Phineas Lawrence House

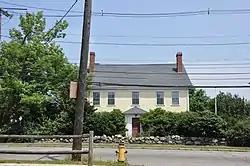

The Phineas Lawrence House is a historic house at 257 Trapelo Road in Waltham, Massachusetts. The -story wood-frame house was built c. 1807-08 by Phineas Lawrence, member of the locally prominent Lawrence family, who had owned land in the northeastern part of Waltham since the 17th century. The house is a well-preserved example of Federal styling. The Lawrence properties were extensive, and included land that was used for the nearby Metropolitan State Hospital.